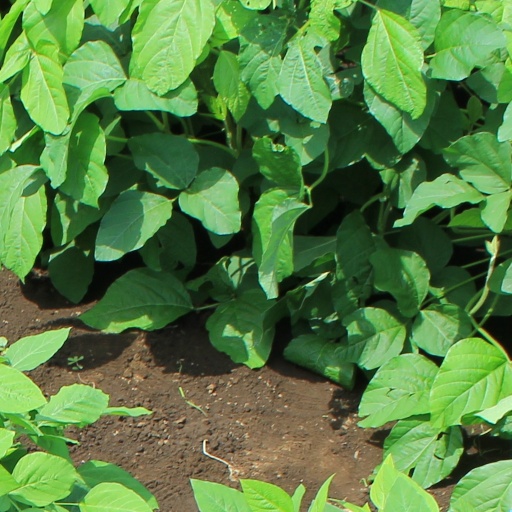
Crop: soybean